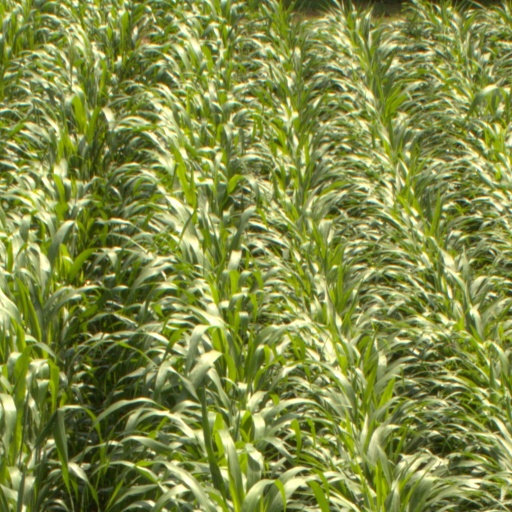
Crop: sorghum